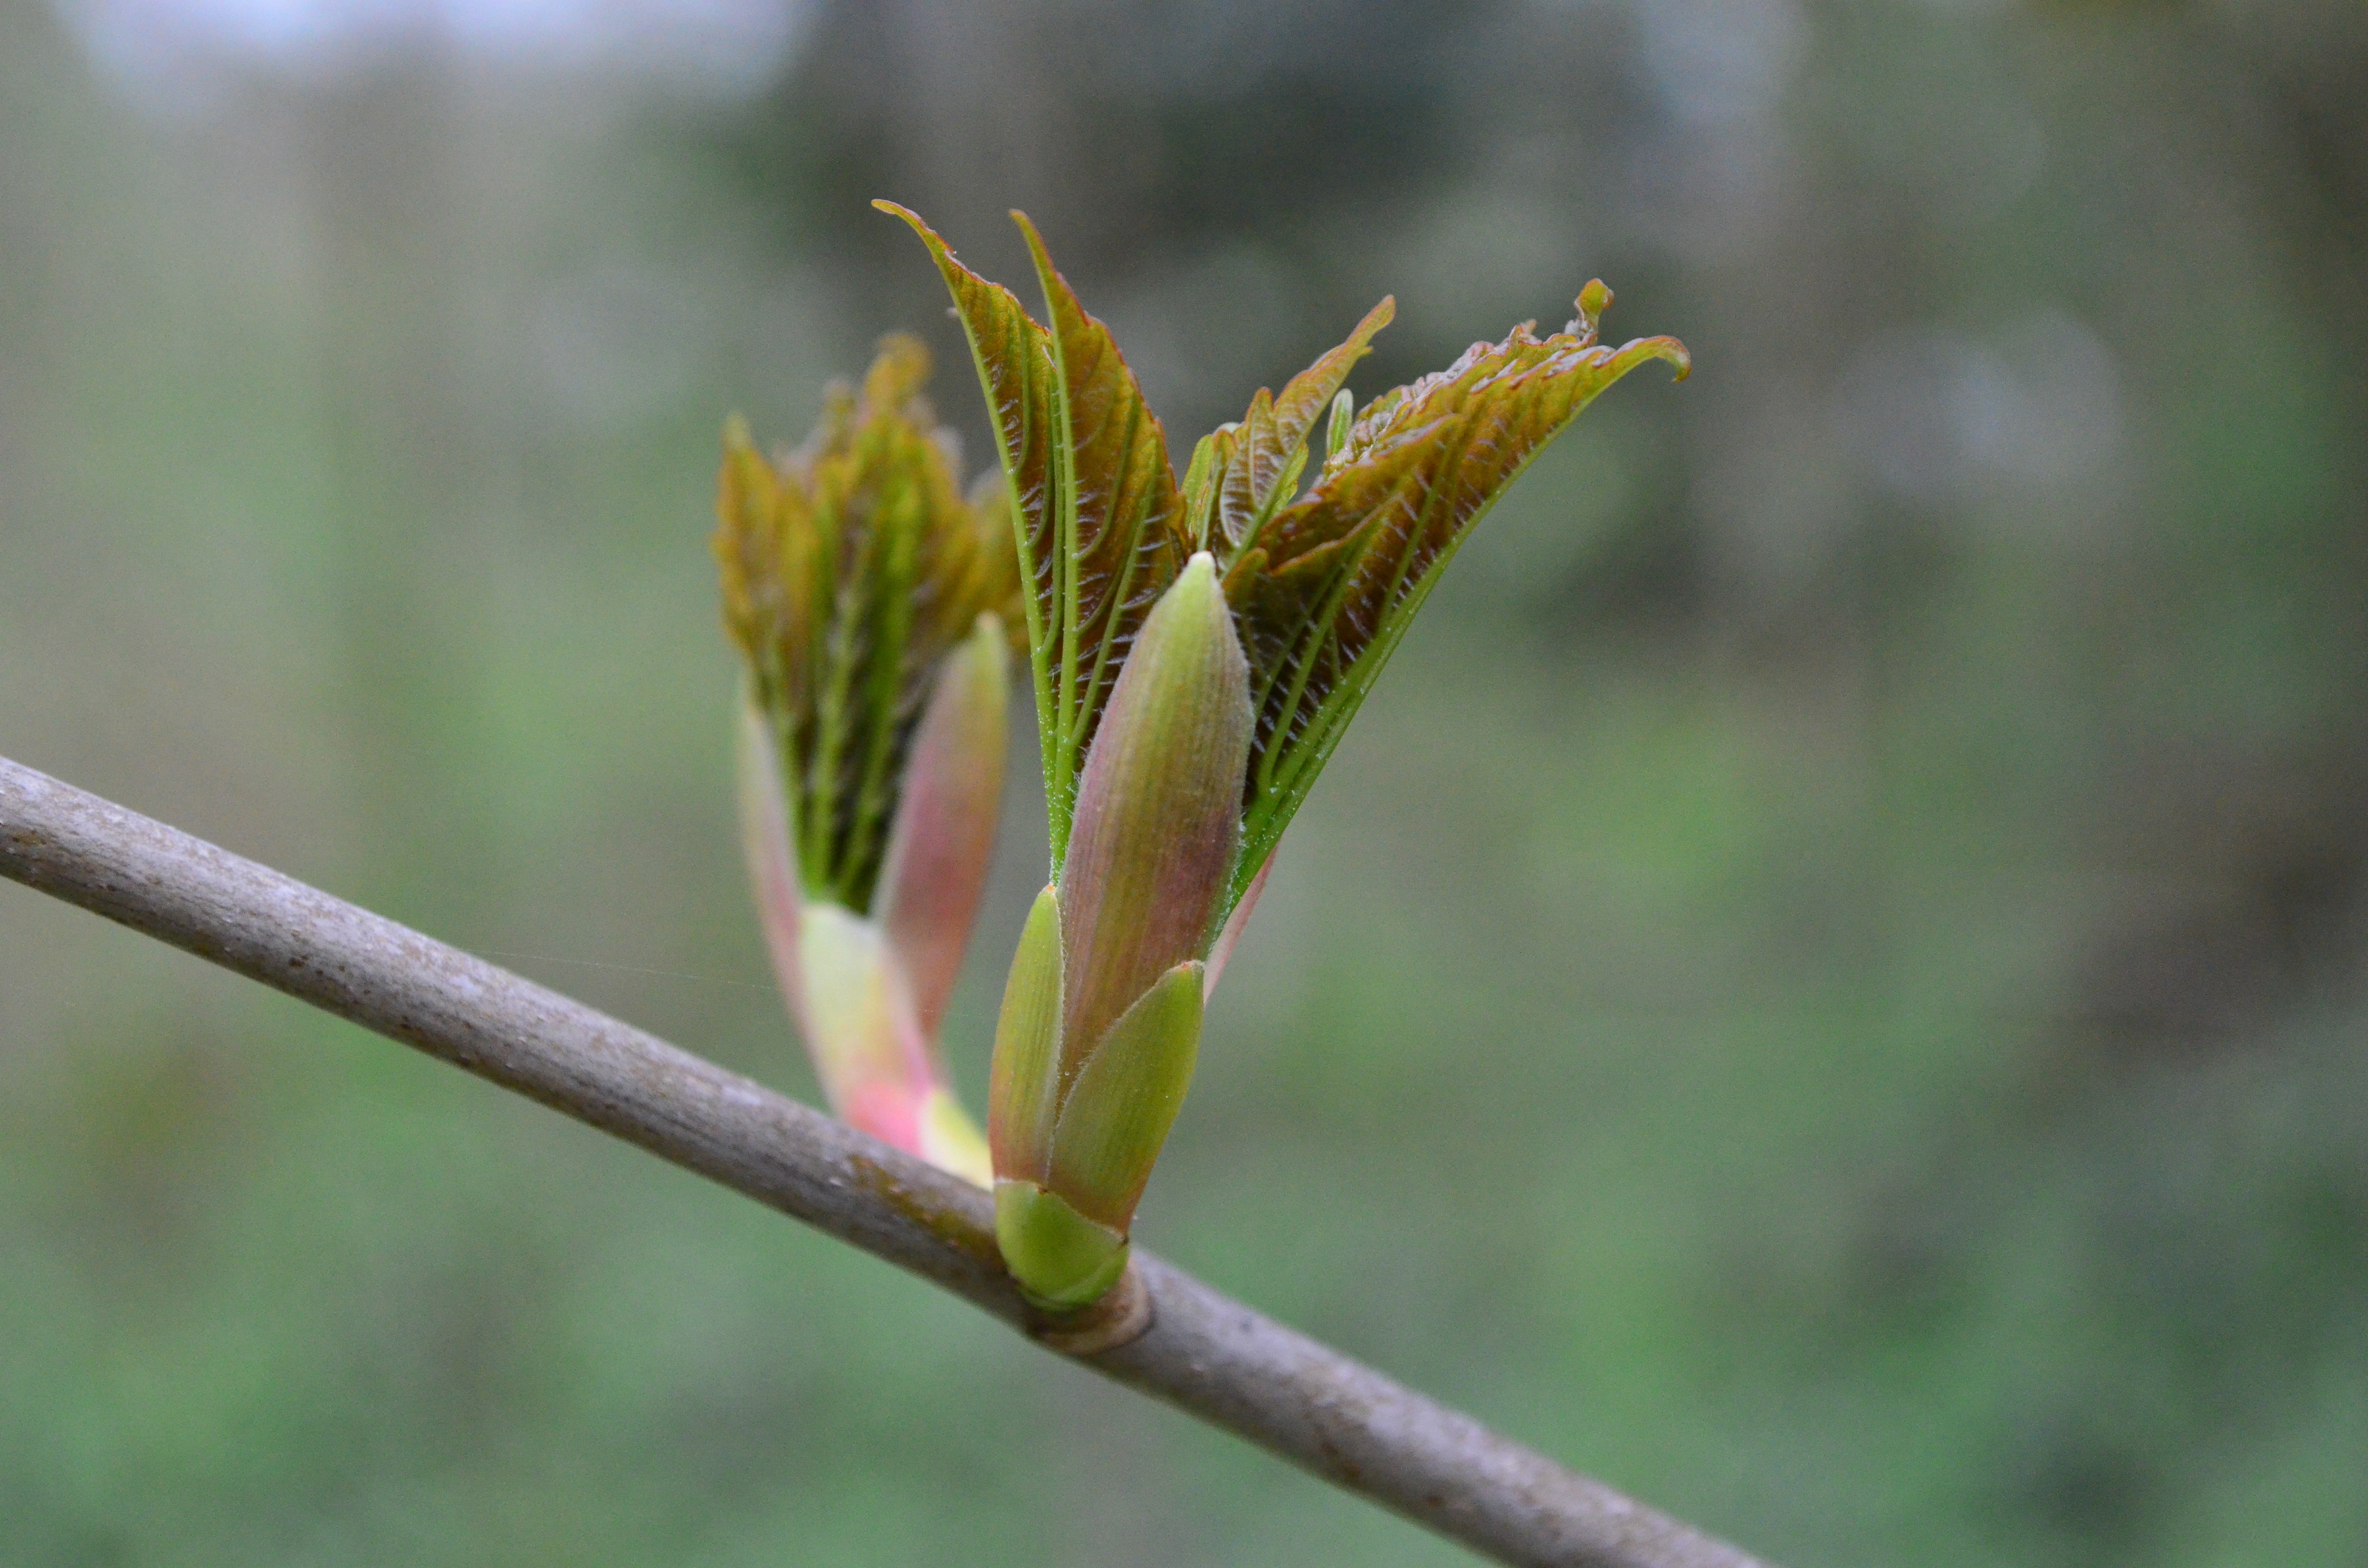
tree, nature, grass, branch, blossom, plant, leaf, flower, green, crop, botany, flora, wildflower, close up, shrub, bud, chestnut, macro photography, flowering plant, grass family, plant stem, woody plant, land plant, thorns spines and prickles